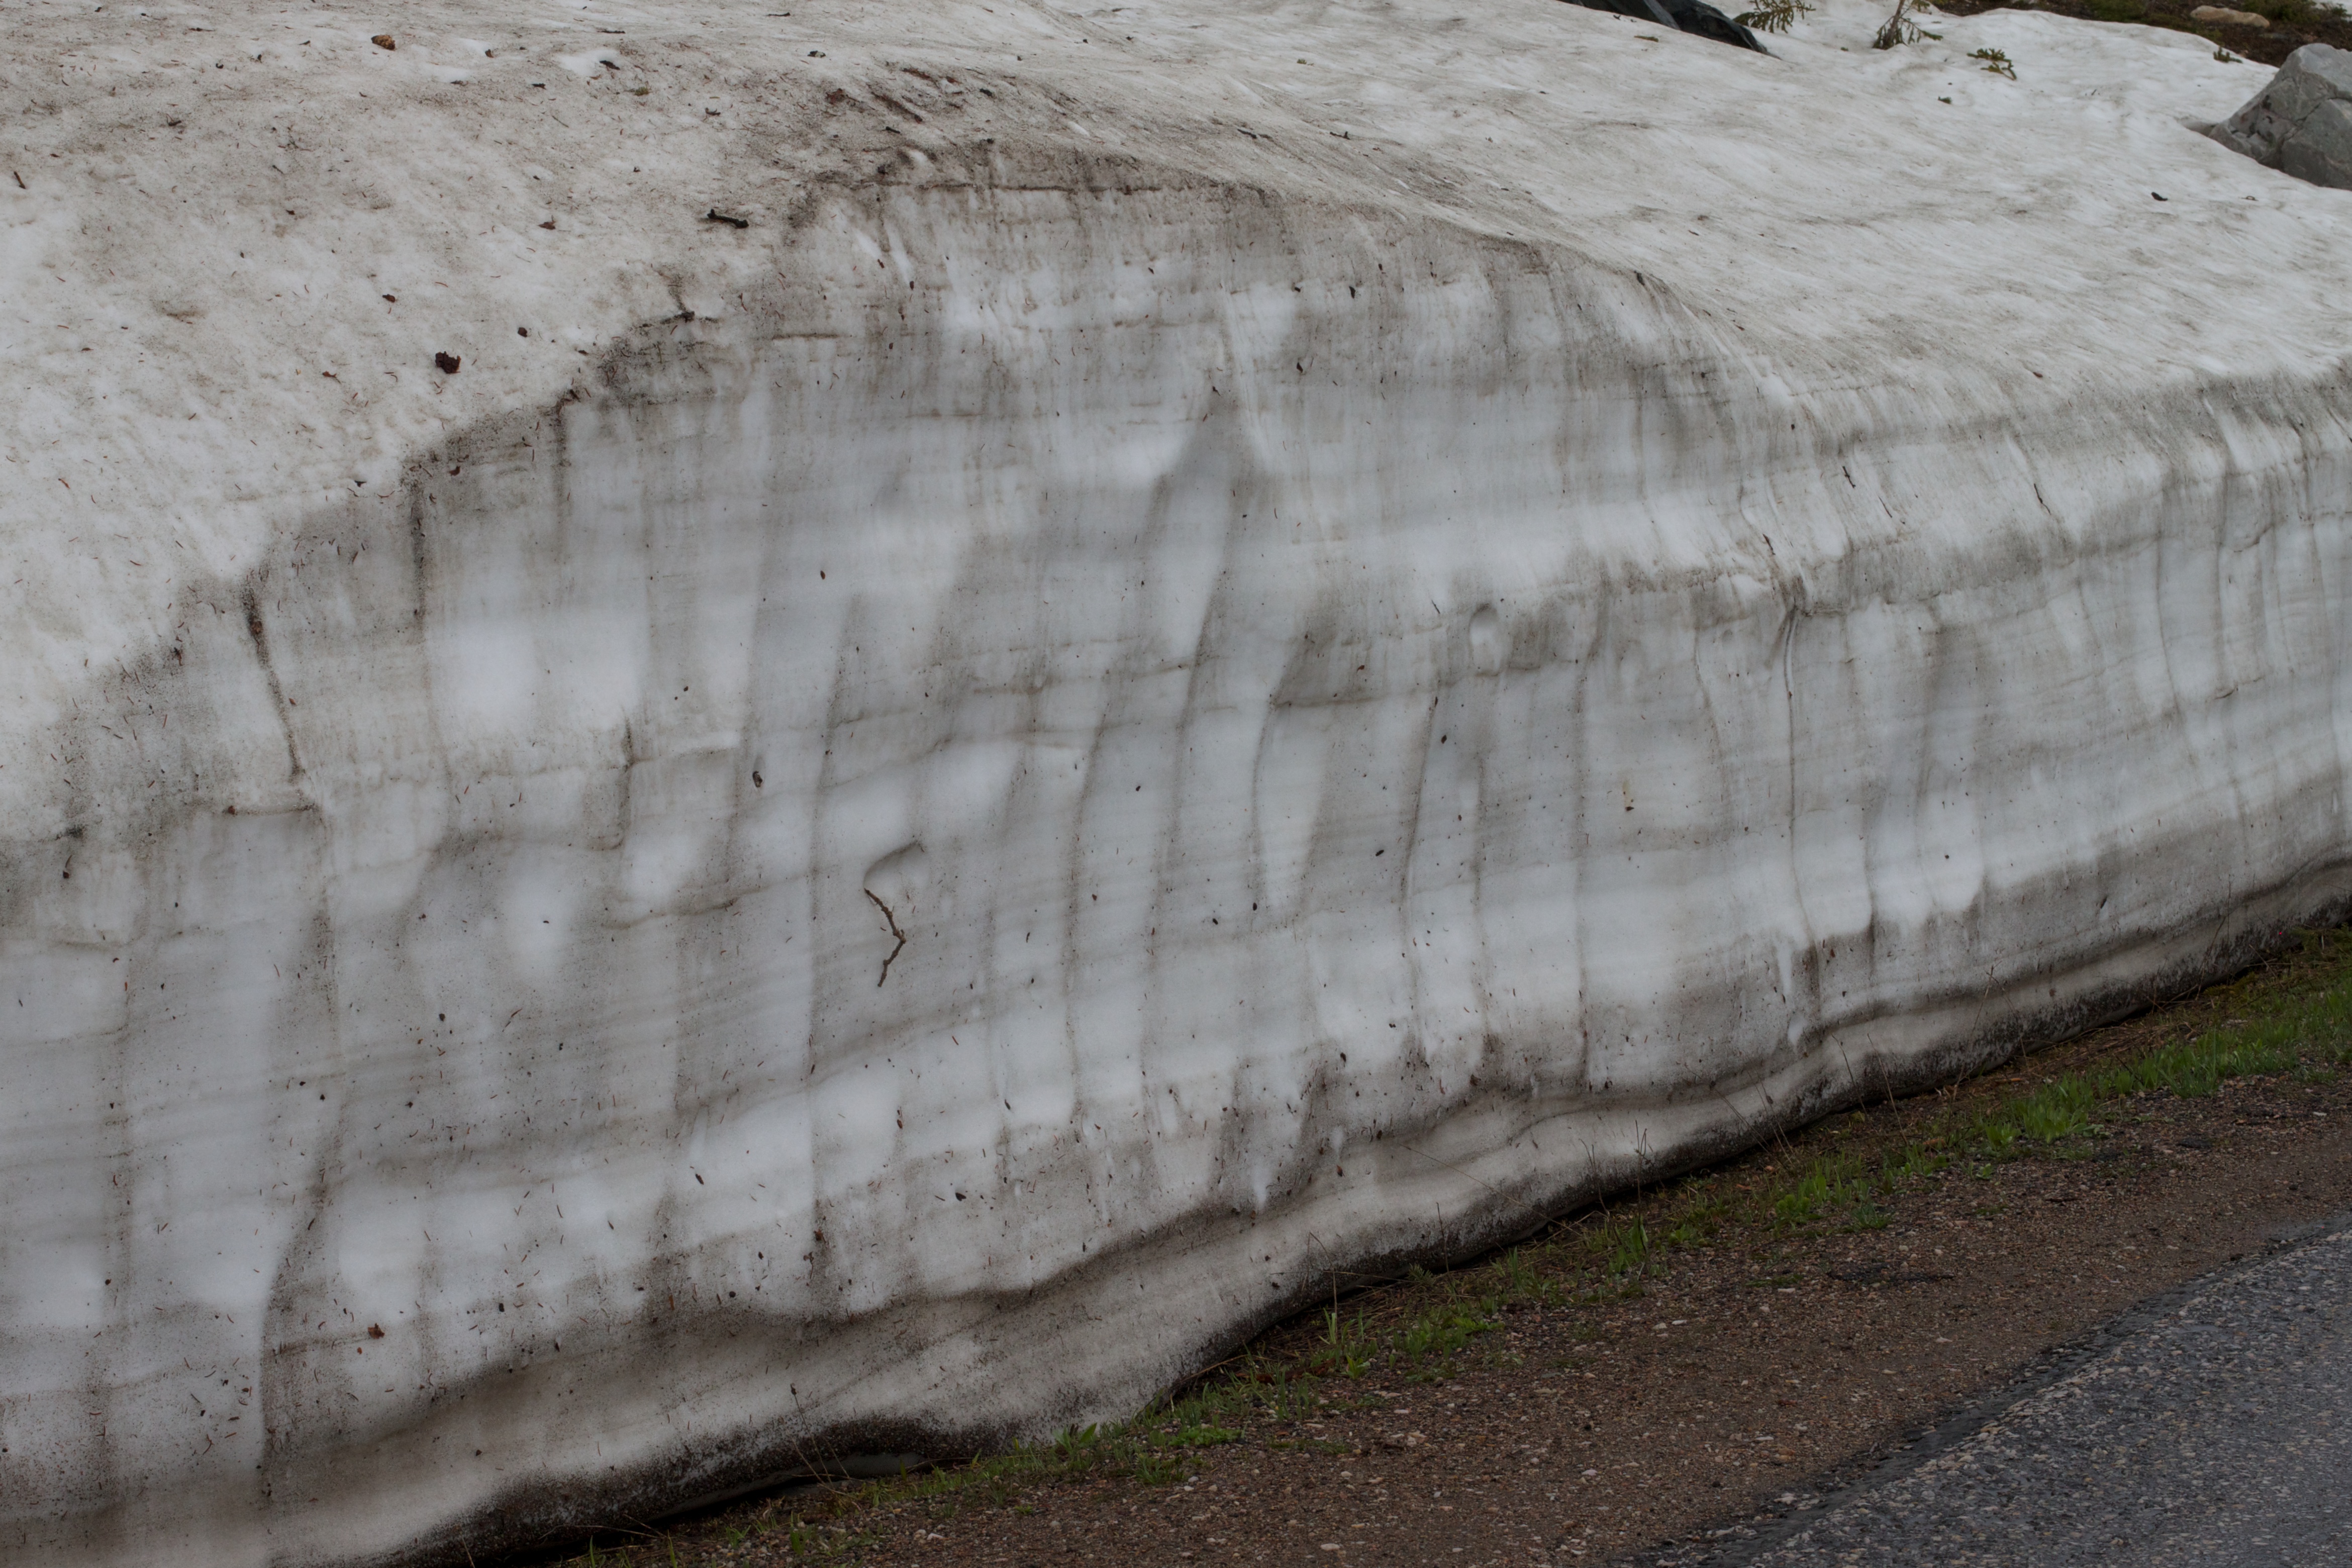
rock, wood, wall, formation, soil, material, geology, odyssey, wyoming, ancient history